Department of Defence (Australia)

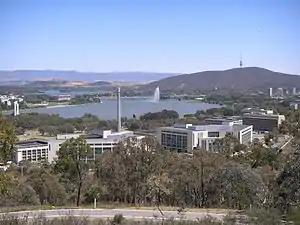
Department headquarters at the Russell Offices complex in Canberra

The Chief of the Defence Force (CDF) and the Secretary of the Department of Defence (SECDEF) jointly manage the Australian Defence Organisation (ADO) under a diarchy in which both report directly to the Minister for Defence and the Assistant Minister for Defence. The ADO diarchy is a governance structure unique in the Australian Public Service.